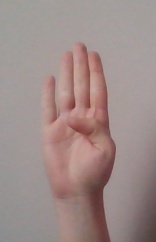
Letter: kaaf